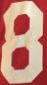
Number: 8